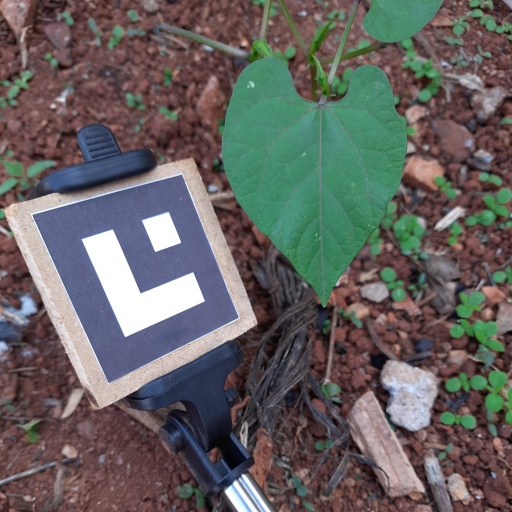
Observations: flat surface, no eating holes, under shade